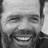
Emotion: happy